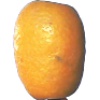
Label: kumquats